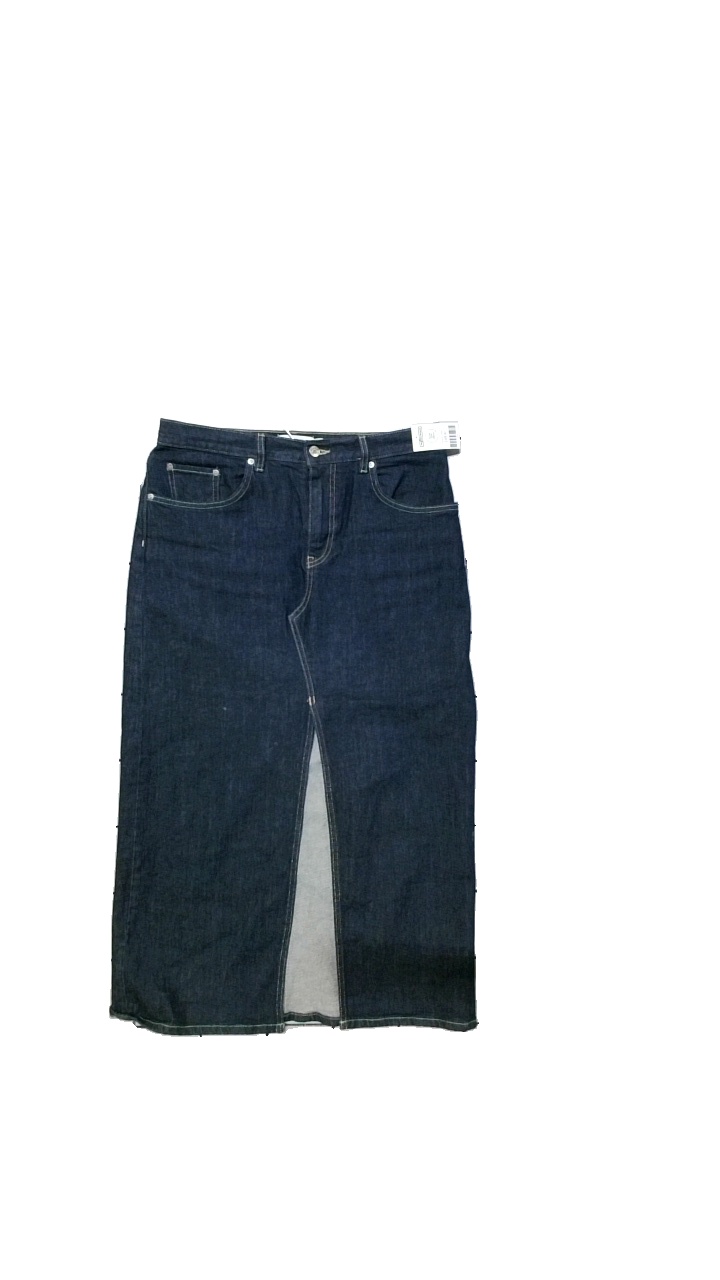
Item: Skirt (Ladies)
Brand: And Other Stories
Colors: Blue
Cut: Regular
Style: Denim
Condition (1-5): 5
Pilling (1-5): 5
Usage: Reuse
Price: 150-250